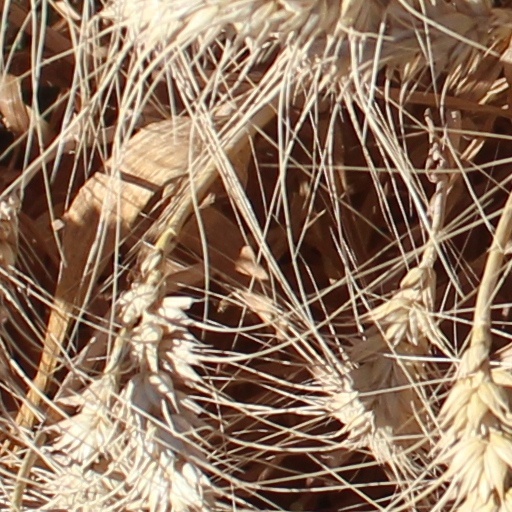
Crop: wheat